Ernest Lluch

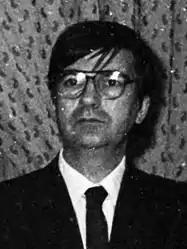
Ernest Lluch in 1986

Ernest Lluch Martín (21 January 1937 – 21 November 2000) was a Spanish economist and politician, member of the Socialists' Party of Catalonia (PSC). He was Minister of Health and Consumption from 1982 to 1986 in the first Spanish Socialist Workers' Party (PSOE) government of Felipe González. He was assassinated in 2000 by the Basque separatist organisation, ETA.